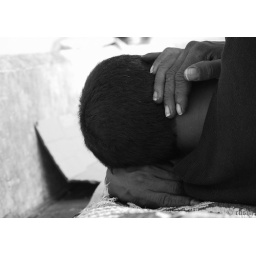
Location : Male' / Maldives&lt;b&gt;&lt;i&gt;A local man sleeping near the lamp post of north harbour....&lt;i&gt;&lt;b&gt;&lt;/b&gt;&lt;/b&gt;&lt;/i&gt;&lt;/i&gt;